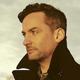
Age: 36